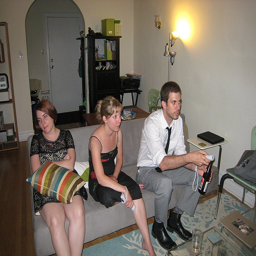
Three people sitting on a gray couch, one holding a beer.
A man and two women sitting on a couch while the guy plays Wii.
A couple of pretty ladies sitting next to a man.
A few kids sit at their couch to play nintendo wii
some people sitting on a couch and two are playing a video game